Hendrik Carloff

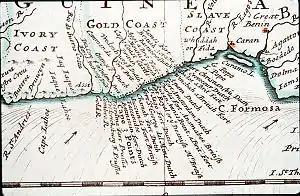
Forts of the Gold Coast (map circa 1700)

Hendrik Carloff, Caerloff or Caarlof was an adventurer and slave trader active in the 17th century. Carloff began his career as a cabin boy but rose to become a commander and governor appointed by the Dutch West India Company and Danish or the Swedish Africa Company on the Gold Coast. Between 1676 and 1677, he was Governor of Tobago.